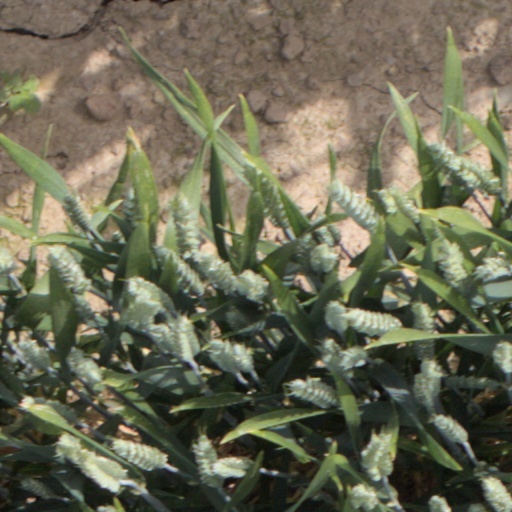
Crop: wheat